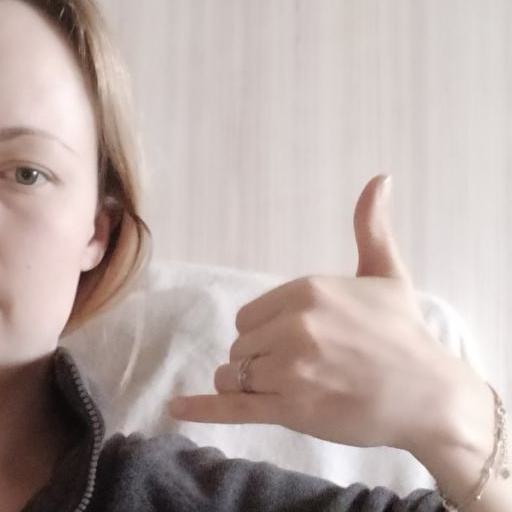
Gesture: call